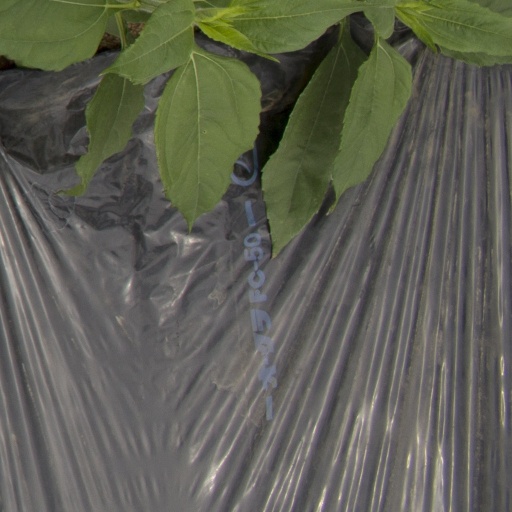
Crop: Jerusalem artichoke